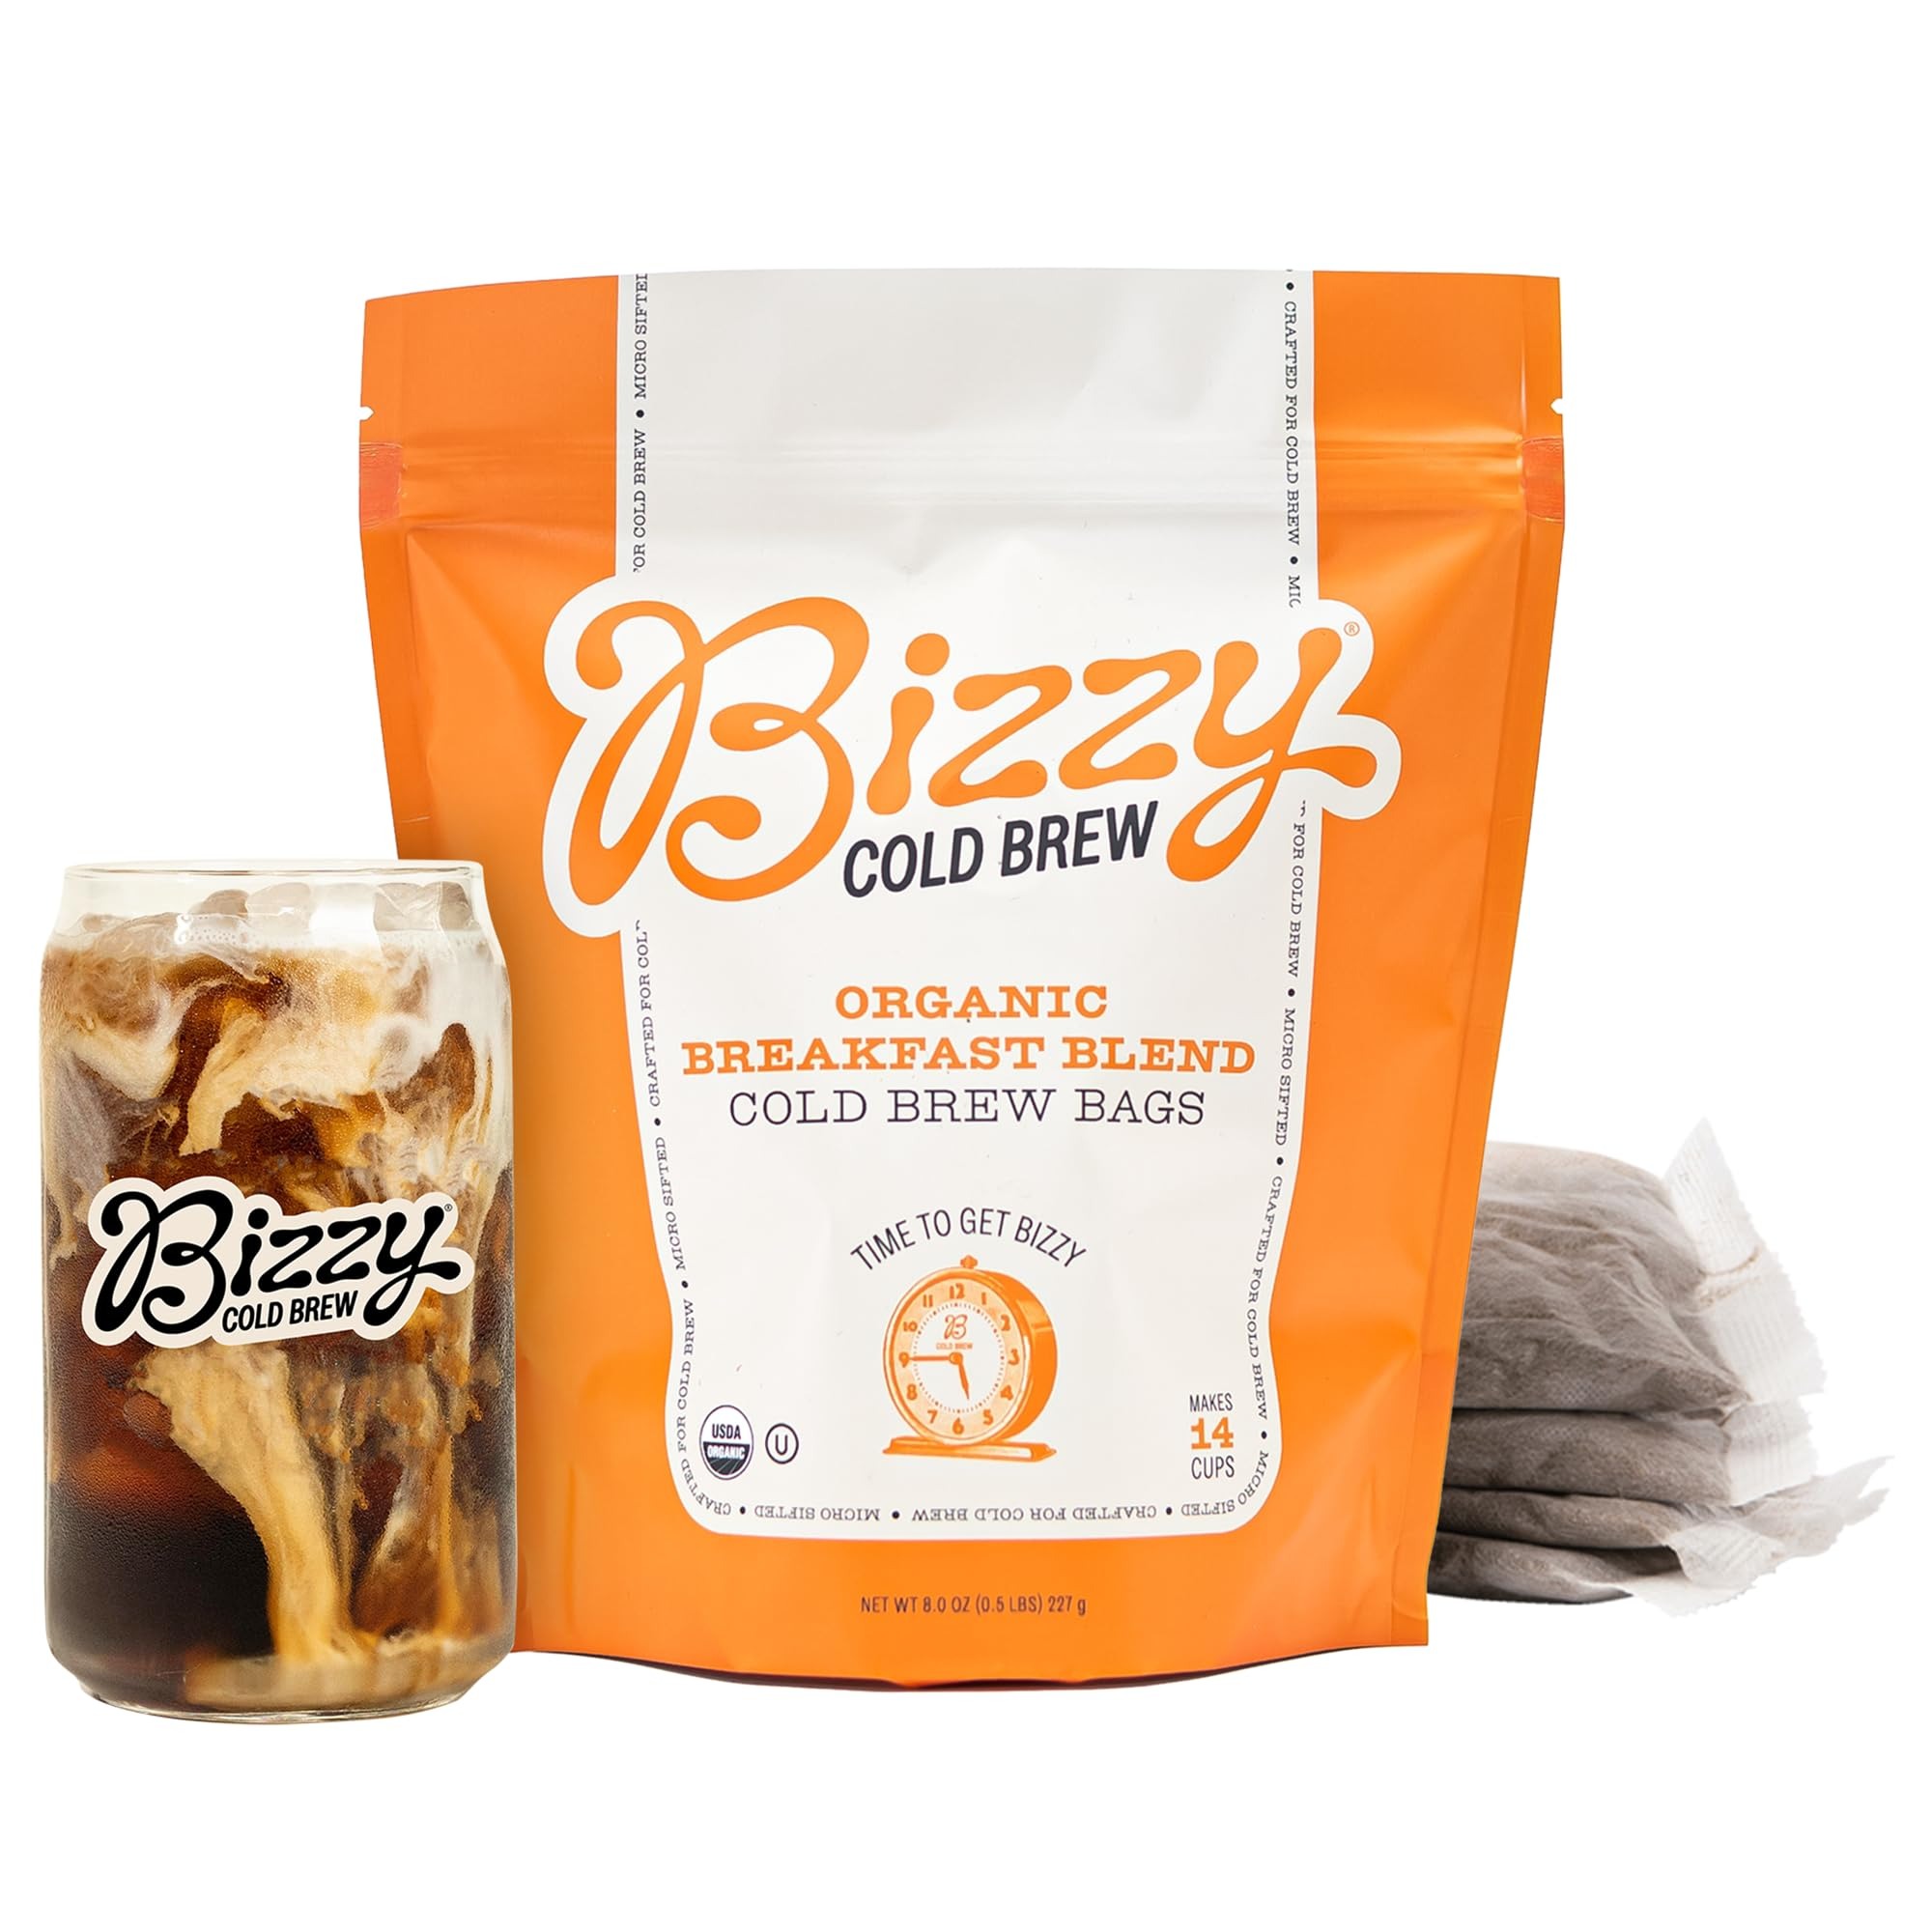
Item Name: Bizzy Organic Cold Brew Coffee | Breakfast Blend | Coarse Ground Coffee | Medium-Light Roast | Micro Sifted | Specialty Grade | 100% Arabica | Brew Bags | 4 Count | Makes 14 Cups
Bullet Point 1: Coarse ground coffee optimized for cold brew - in convenient brew bags
Bullet Point 2: Micro sifted and crafted for cold brew
Bullet Point 3: Brew your cold brew your way
Bullet Point 4: Certified USDA Organic and Kosher
Bullet Point 5: 100% Organic Arabica coffee from Central and South America
Bullet Point 6: Light to Medium roast, with fruity, cocoa, and toffee flavor notes
Product Description: Our bestselling coarse ground coffee is available to you in convenient brew bags! Brew 14-20 hours for the perfect cold brew, using our organic coarse ground coffee! We use 100% USDA organic certified beans, ground coarse and micro sifted for even size, so you can create the strongest, most flavorful cold brew possible.
Value: 8.0
Unit: Ounce

Price: 11.99